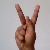
The image shows a hand gesture representing the letter 'K' in Indian Sign Language.